Säter

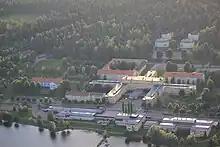
The Säter hospital

Säter is a locality and the seat of Säter Municipality, Dalarna County, Sweden, with 11,161 inhabitants in 2020.